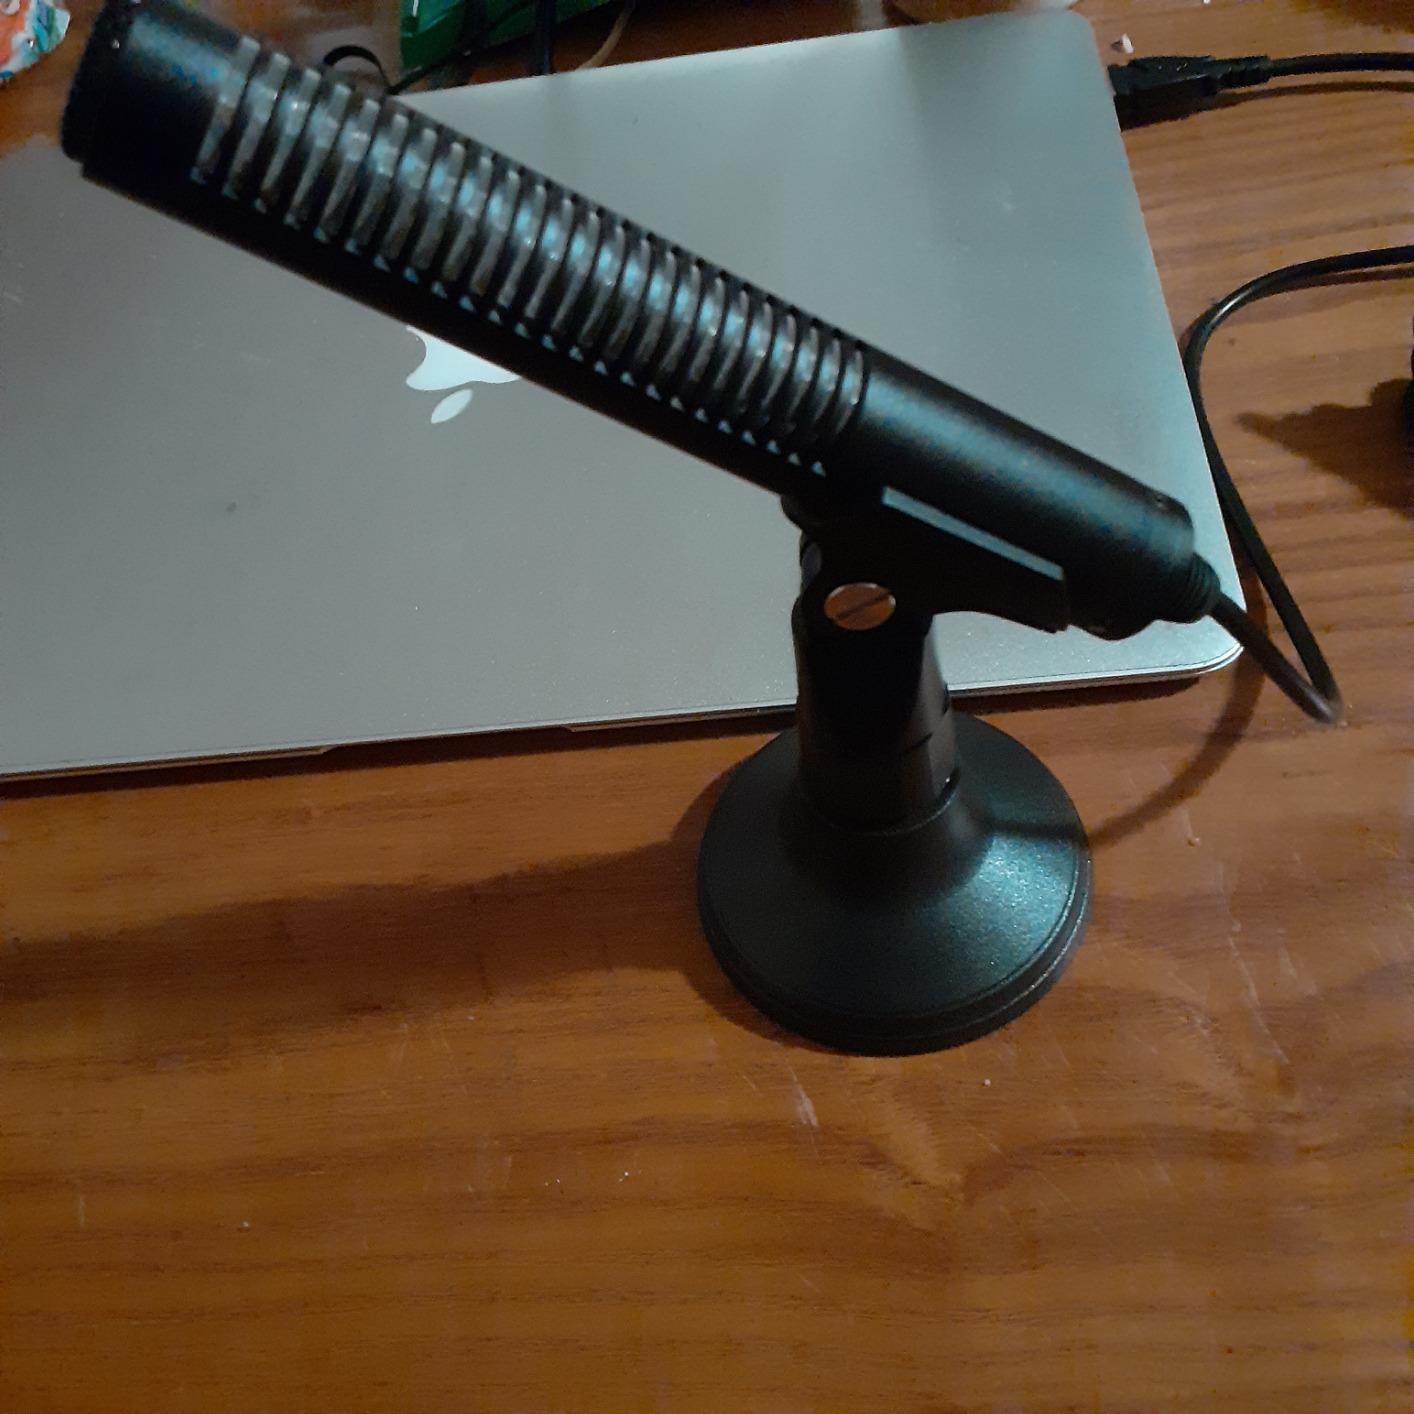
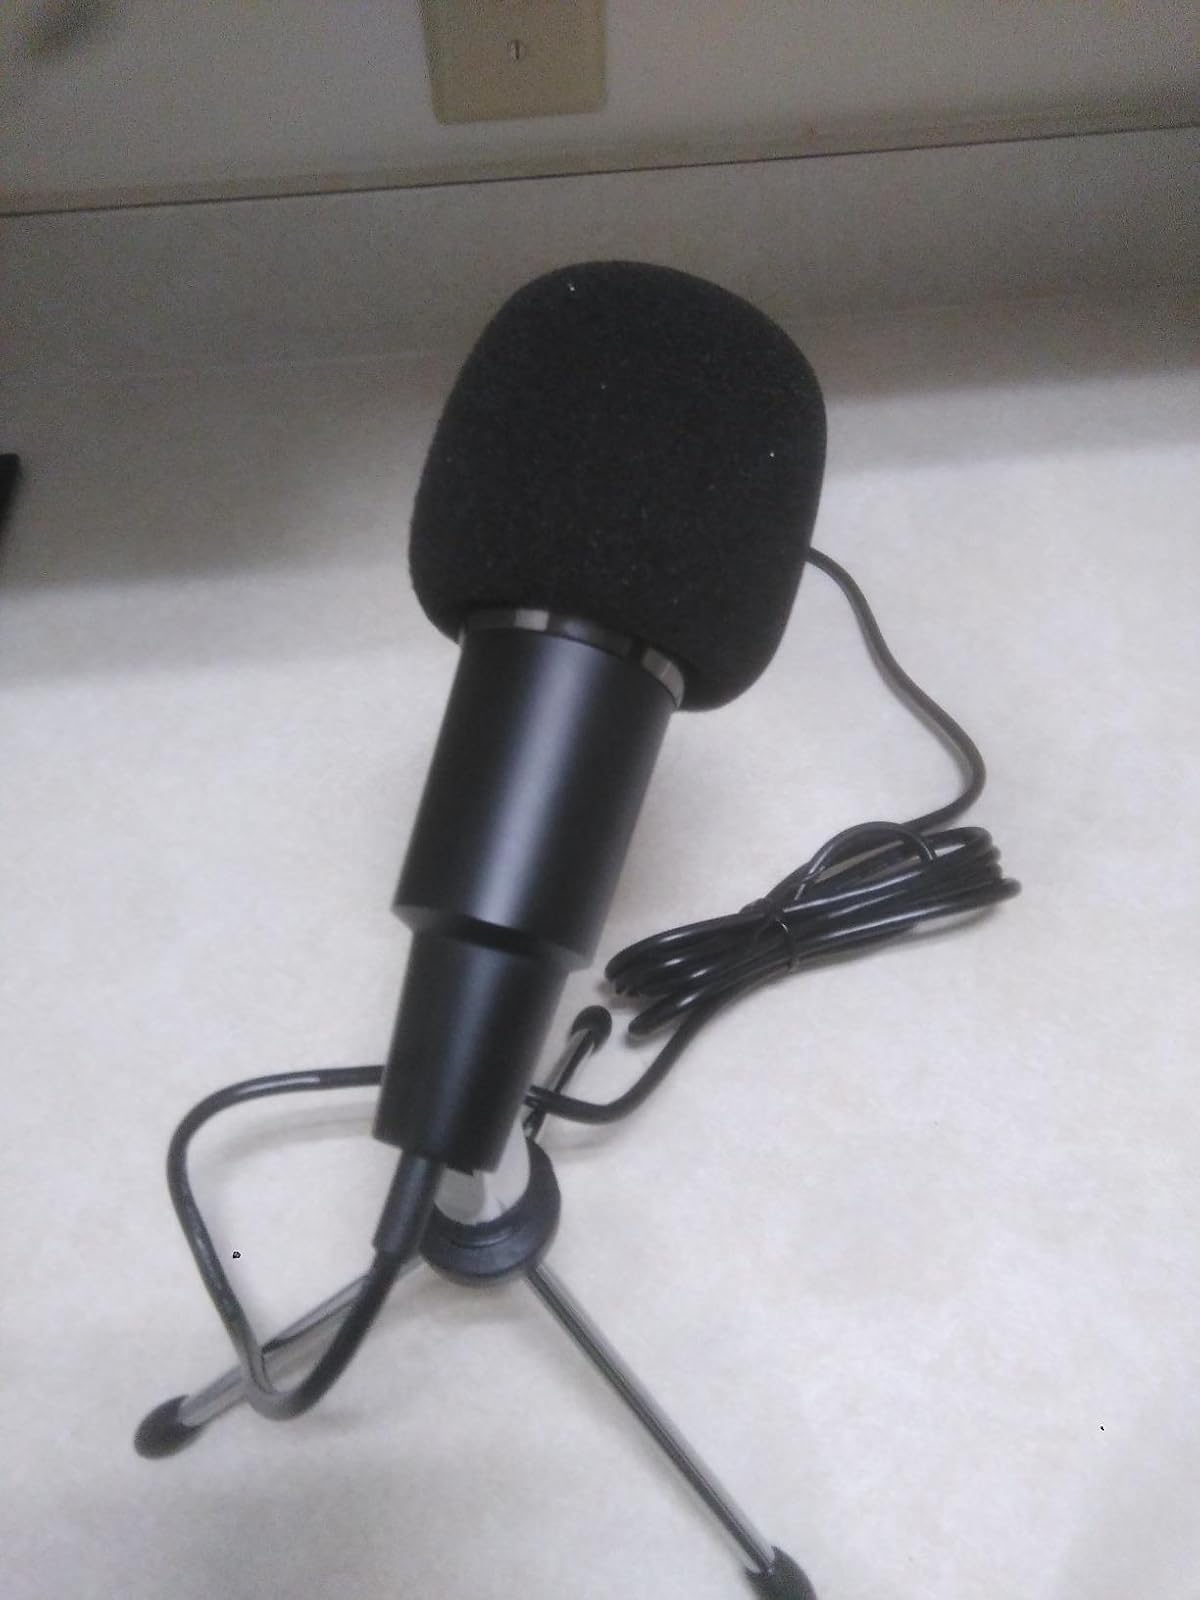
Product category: microphone
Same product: no